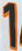
Number: 1